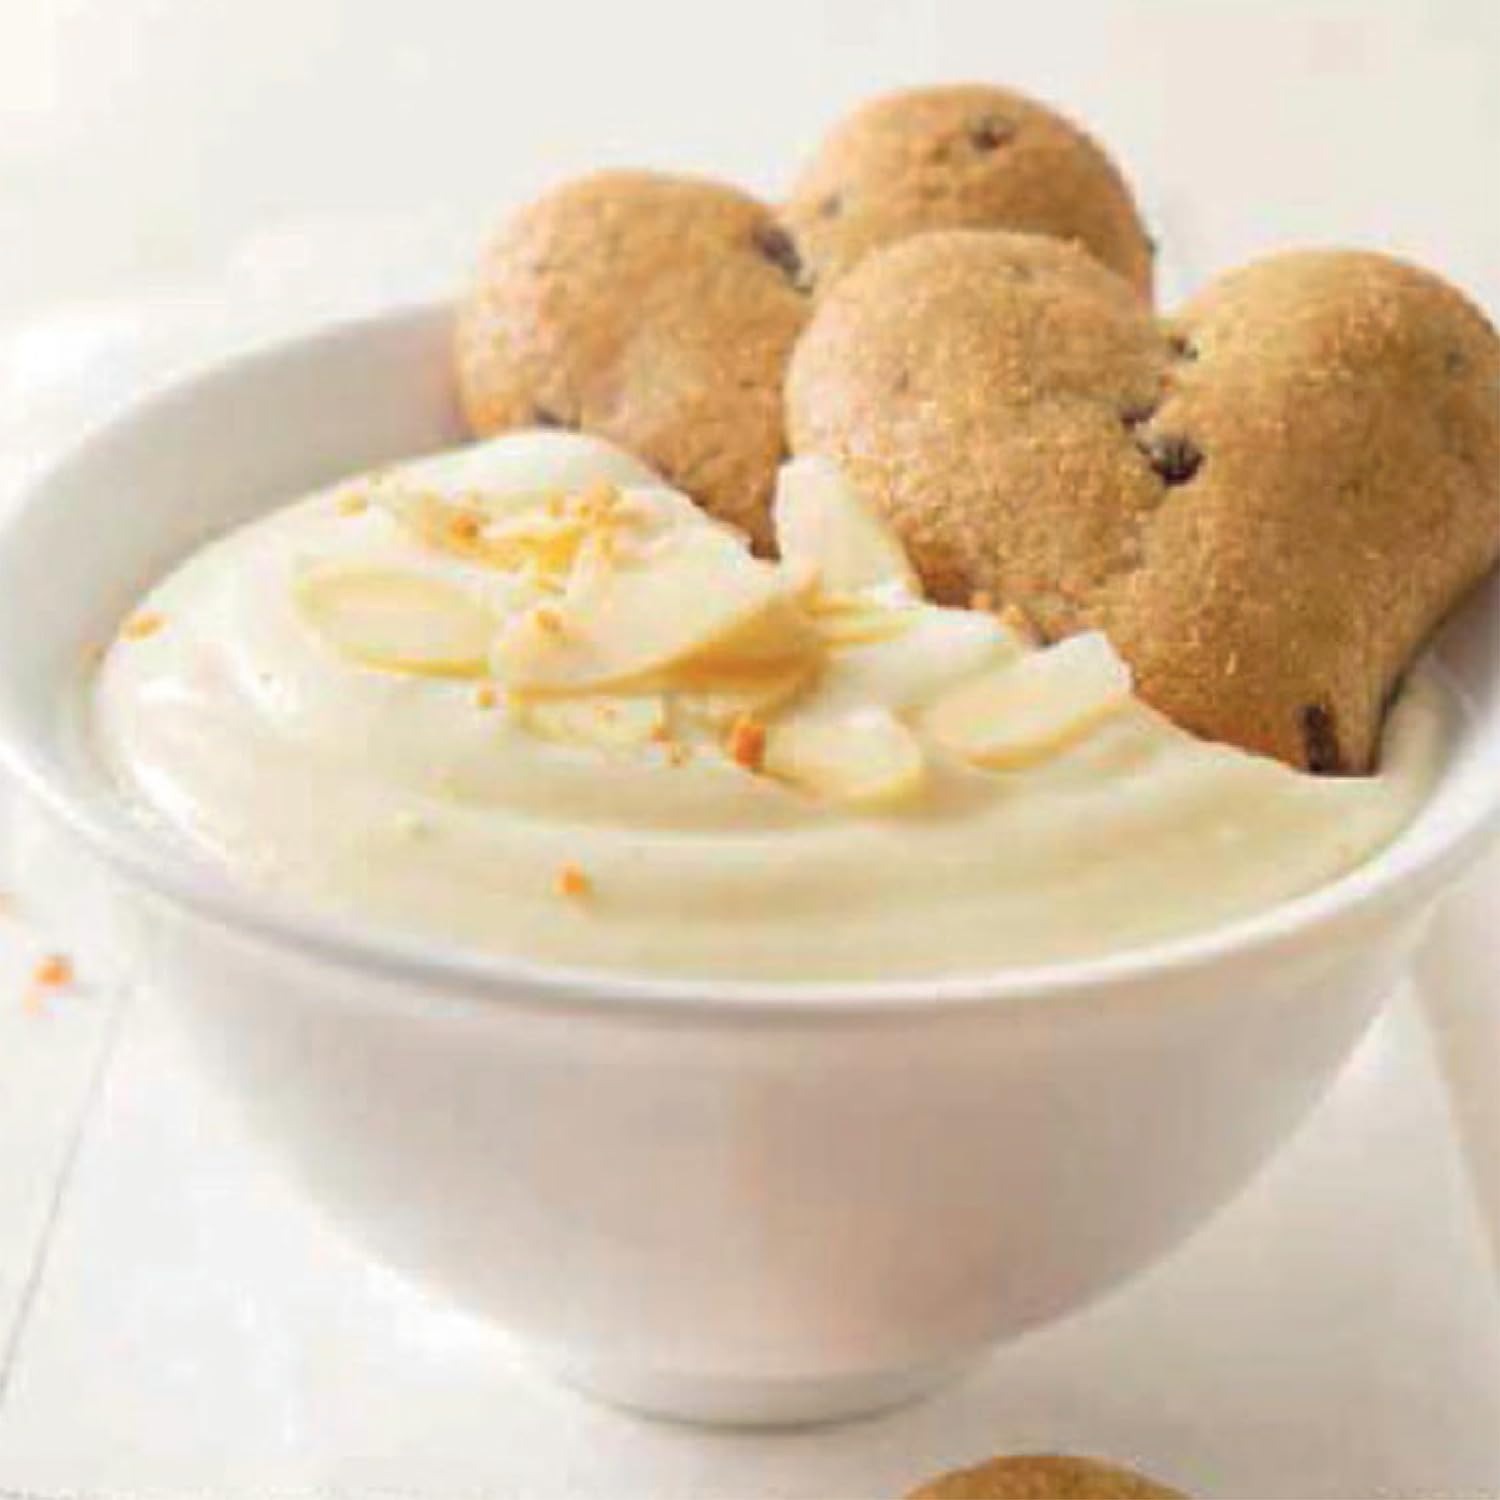
Item Name: Mulino Bianco Cuoricini Cookies Pack of 3 Bag
Bullet Point 1: rich chocolate chips stud a crumbly shortbread heart-shaped pastry
Bullet Point 2: a delicious way to start the day for breakfast with your favorite morning coffee, or for a sweet afternoon break
Bullet Point 3: mulino bianco biscuits are made with only the best quality italian ingredients without the use of preservatives, artificial colors, hydrogenated fats and artificial sweeteners
Bullet Point 4: product of italy, free of preservatives, artificial colors, hydrogenated fats and artificial sweeteners
Bullet Point 5: baking with creativity and passion since 1877
Bullet Point 6: Allergen information: tree_nuts
Value: 21.15
Unit: Ounce

Price: 11.19